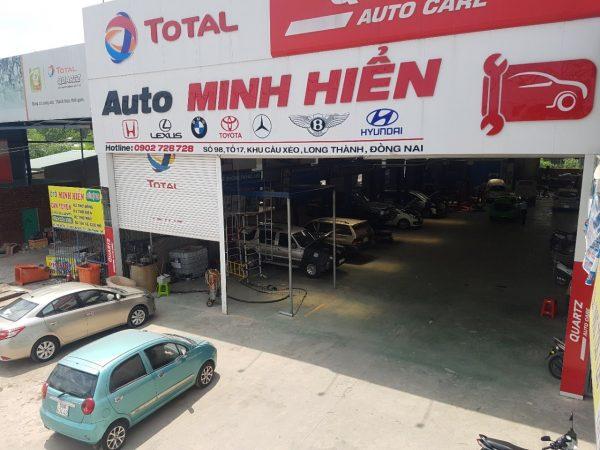
có hai chiếc ô tô đang xuất hiện gần nhau ở trước khu xưởng